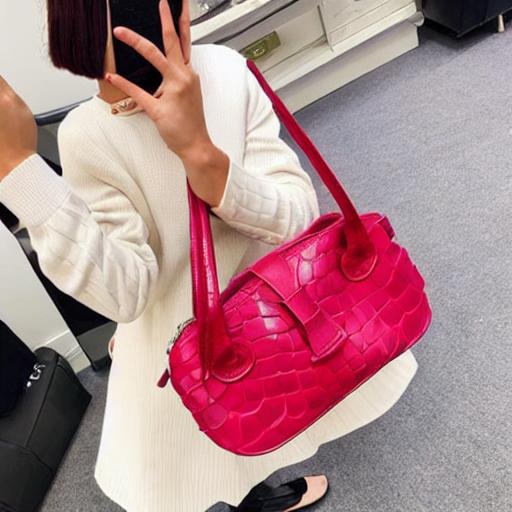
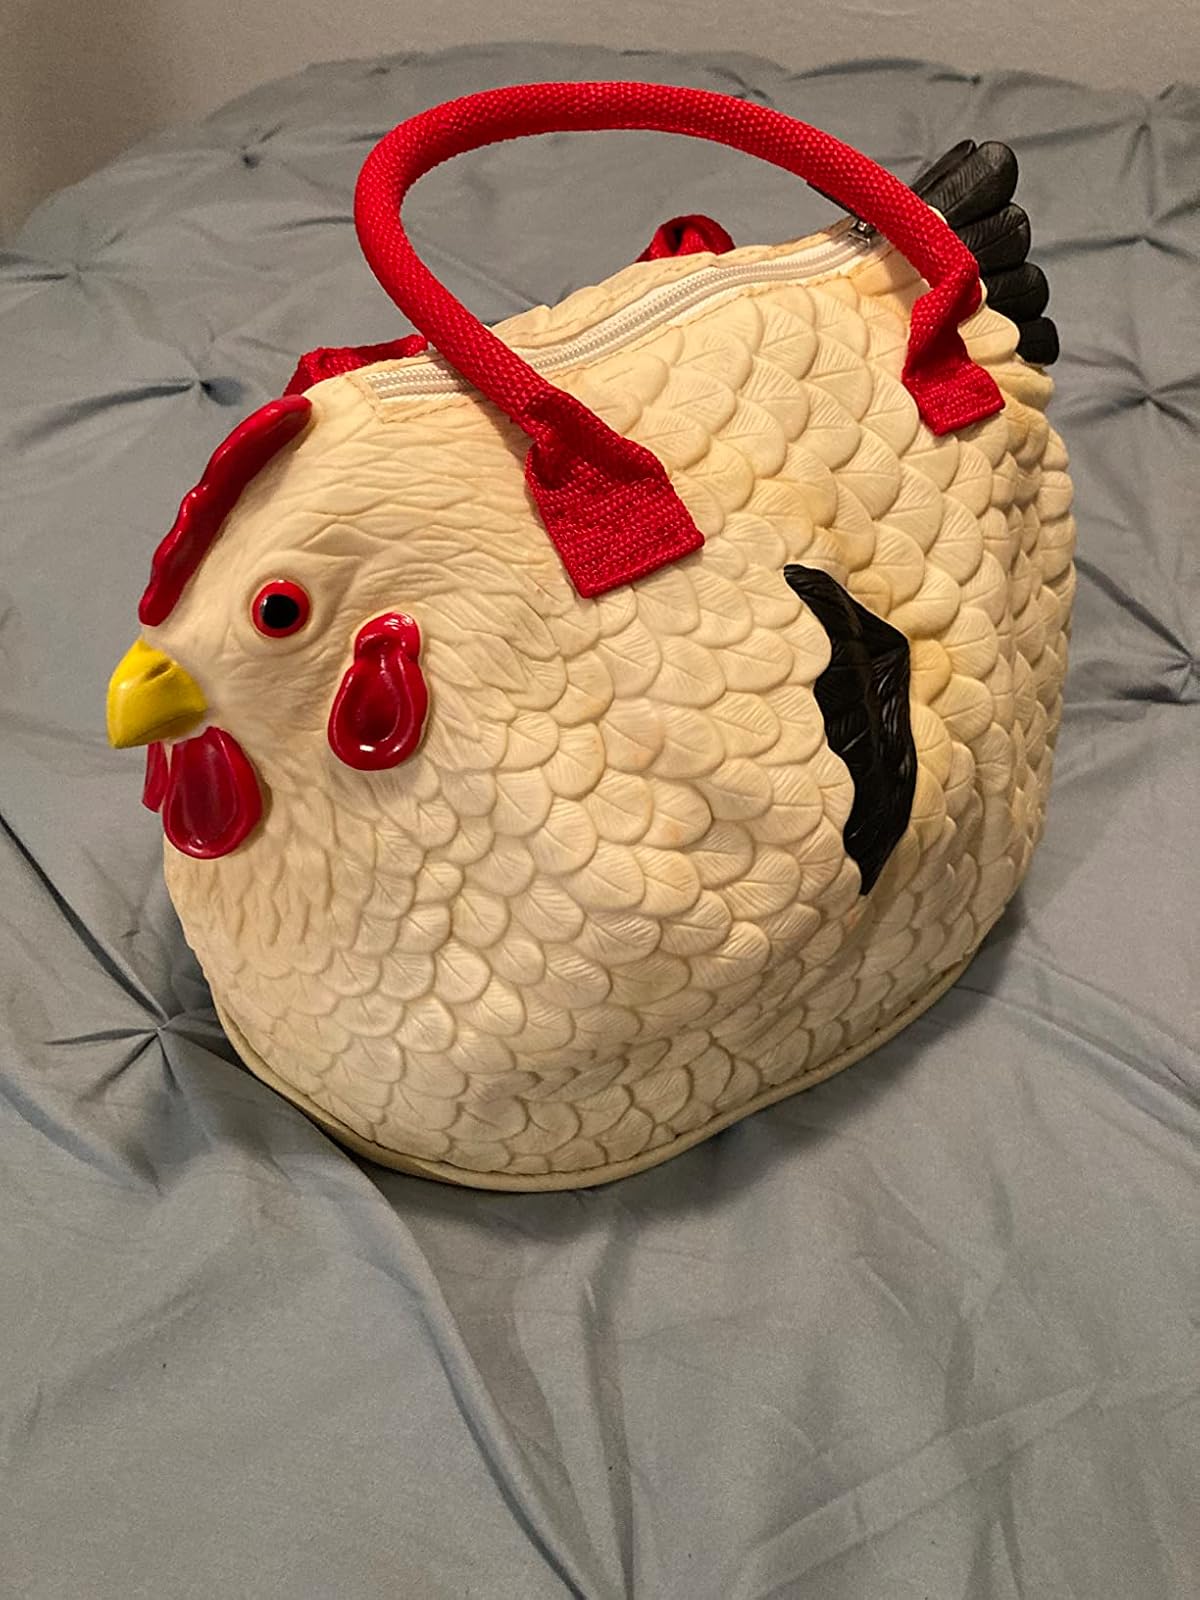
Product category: accessories_handbag
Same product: no